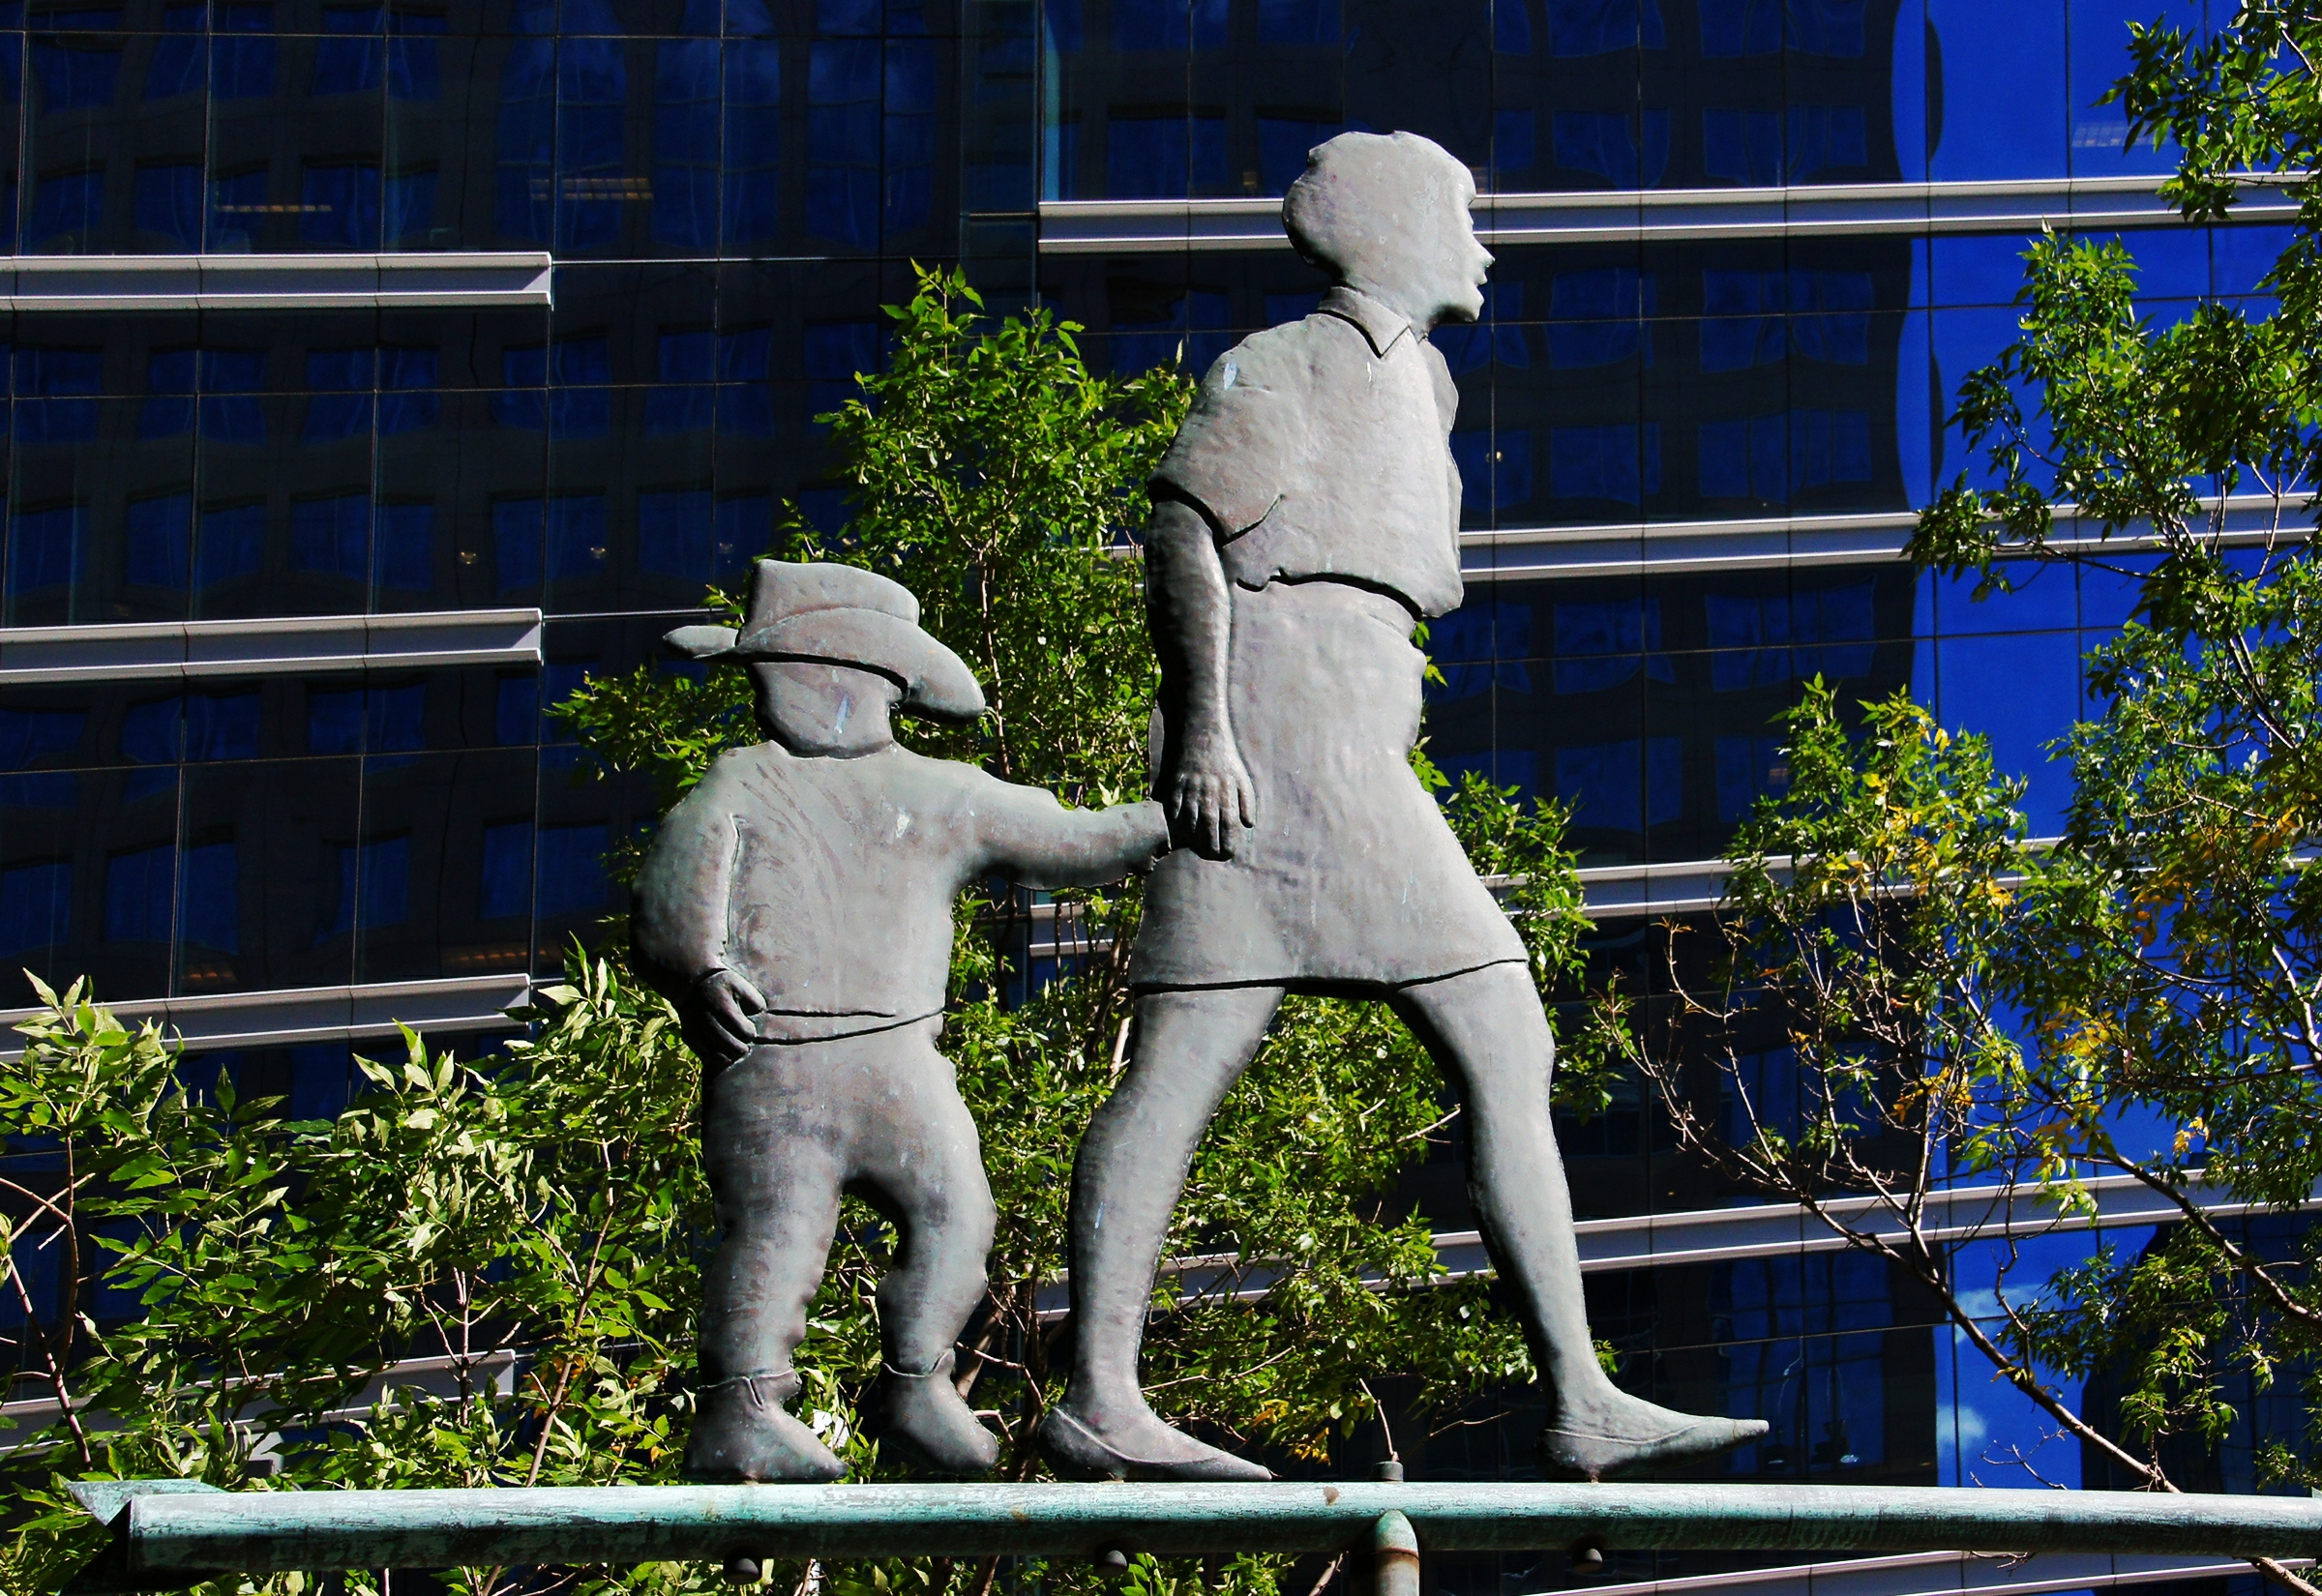
monument, statue, blue, world, sculpture, art, culture, publicart, sonyalpha, calgary, sonydslra580, windvanes, tamron18270mmpzd, urban area